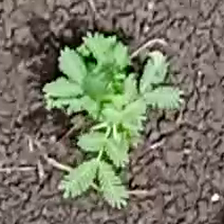
Weed species: Dwarf_cassia_(Chamaecrista pumila)